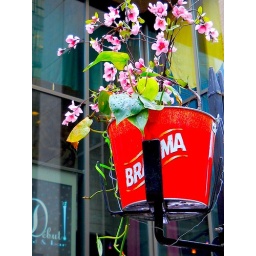
beautiful pink flowers in a red can